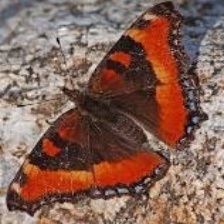
Species: MILBERTS TORTOISESHELL
Butterfly family (ImageNet category): admiral